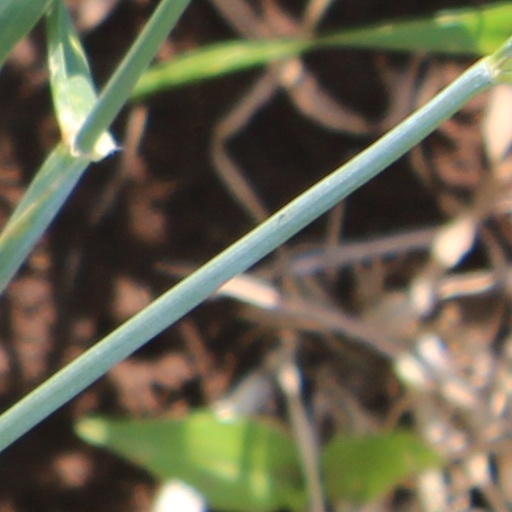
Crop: wheat